Spencer Penrose

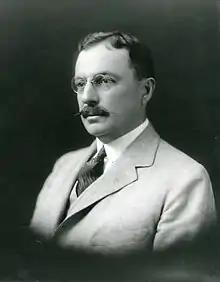
Penrose

Spencer Penrose (November 2, 1865 – December 7, 1939) was an American entrepreneur and philanthropist. He made his fortune from mining, ore processing, and real estate speculation in Colorado and other parts of the West. He founded the Utah Copper Company in 1903, and also established mining operations in Arizona, New Mexico and Nevada.